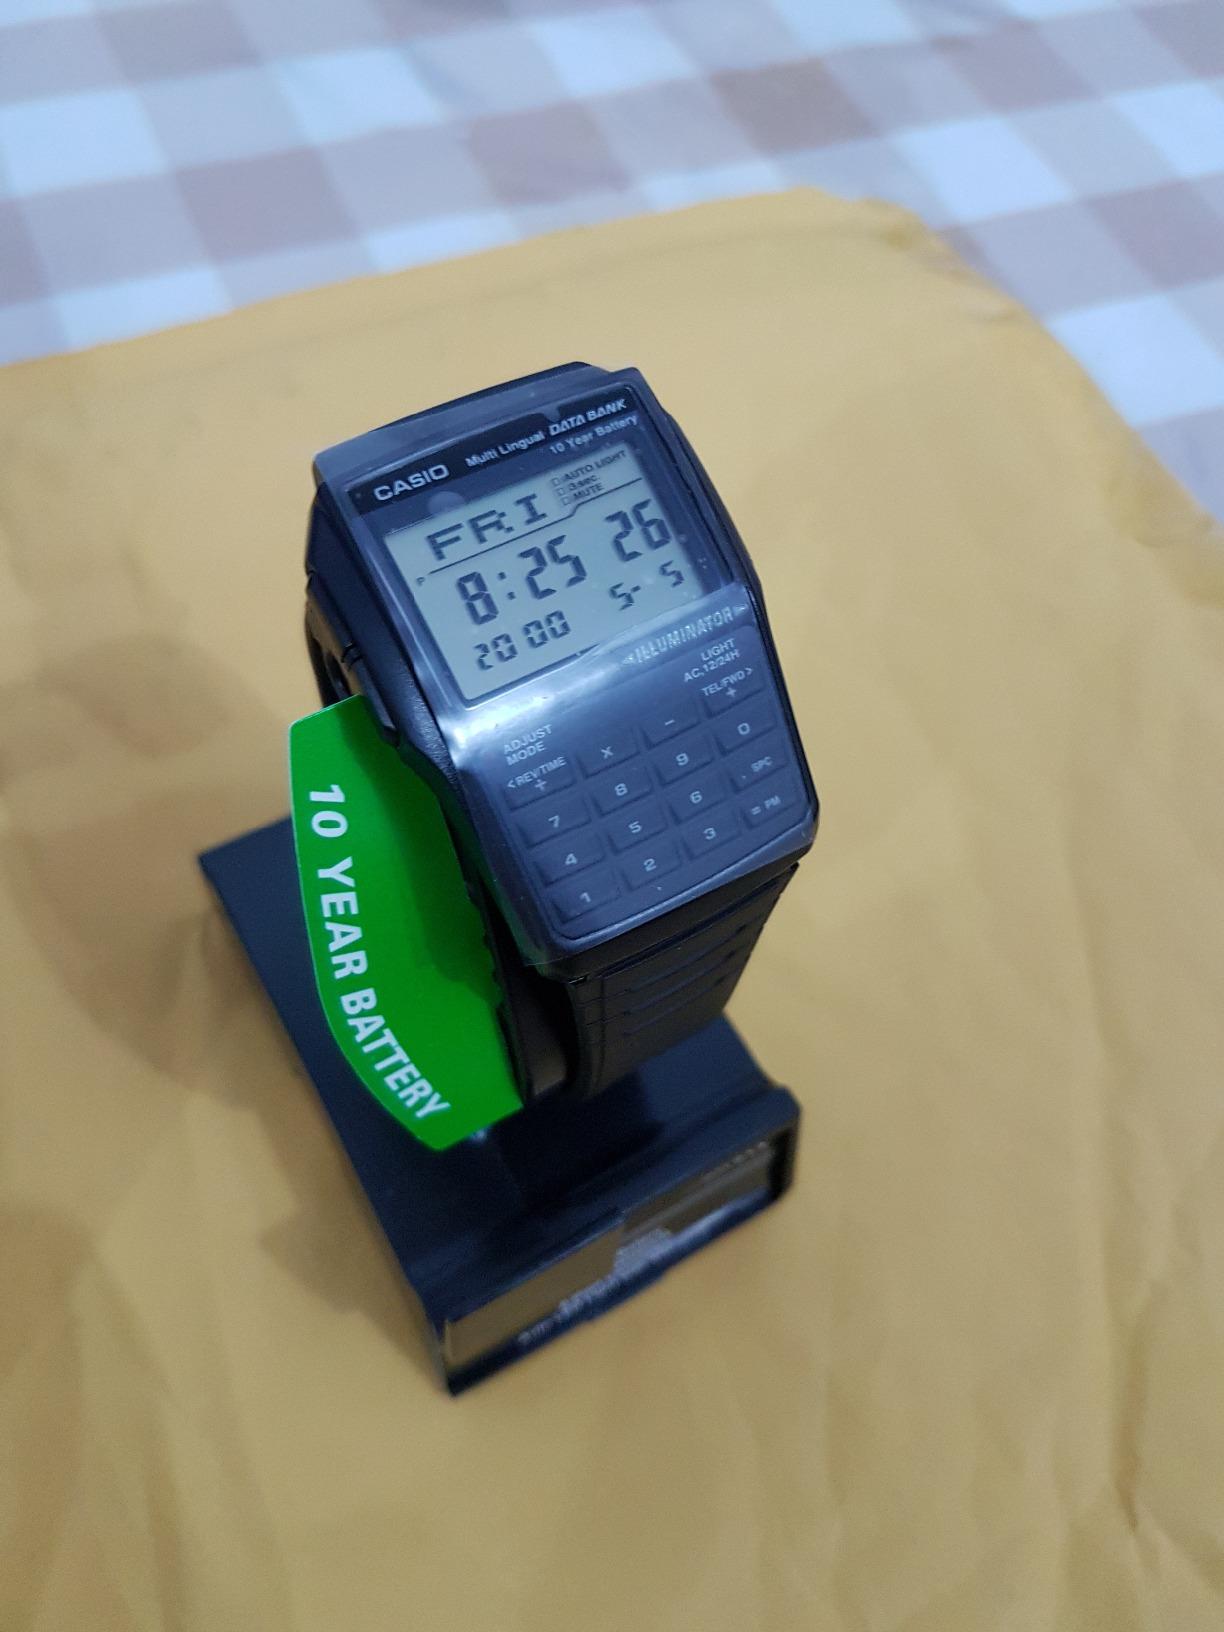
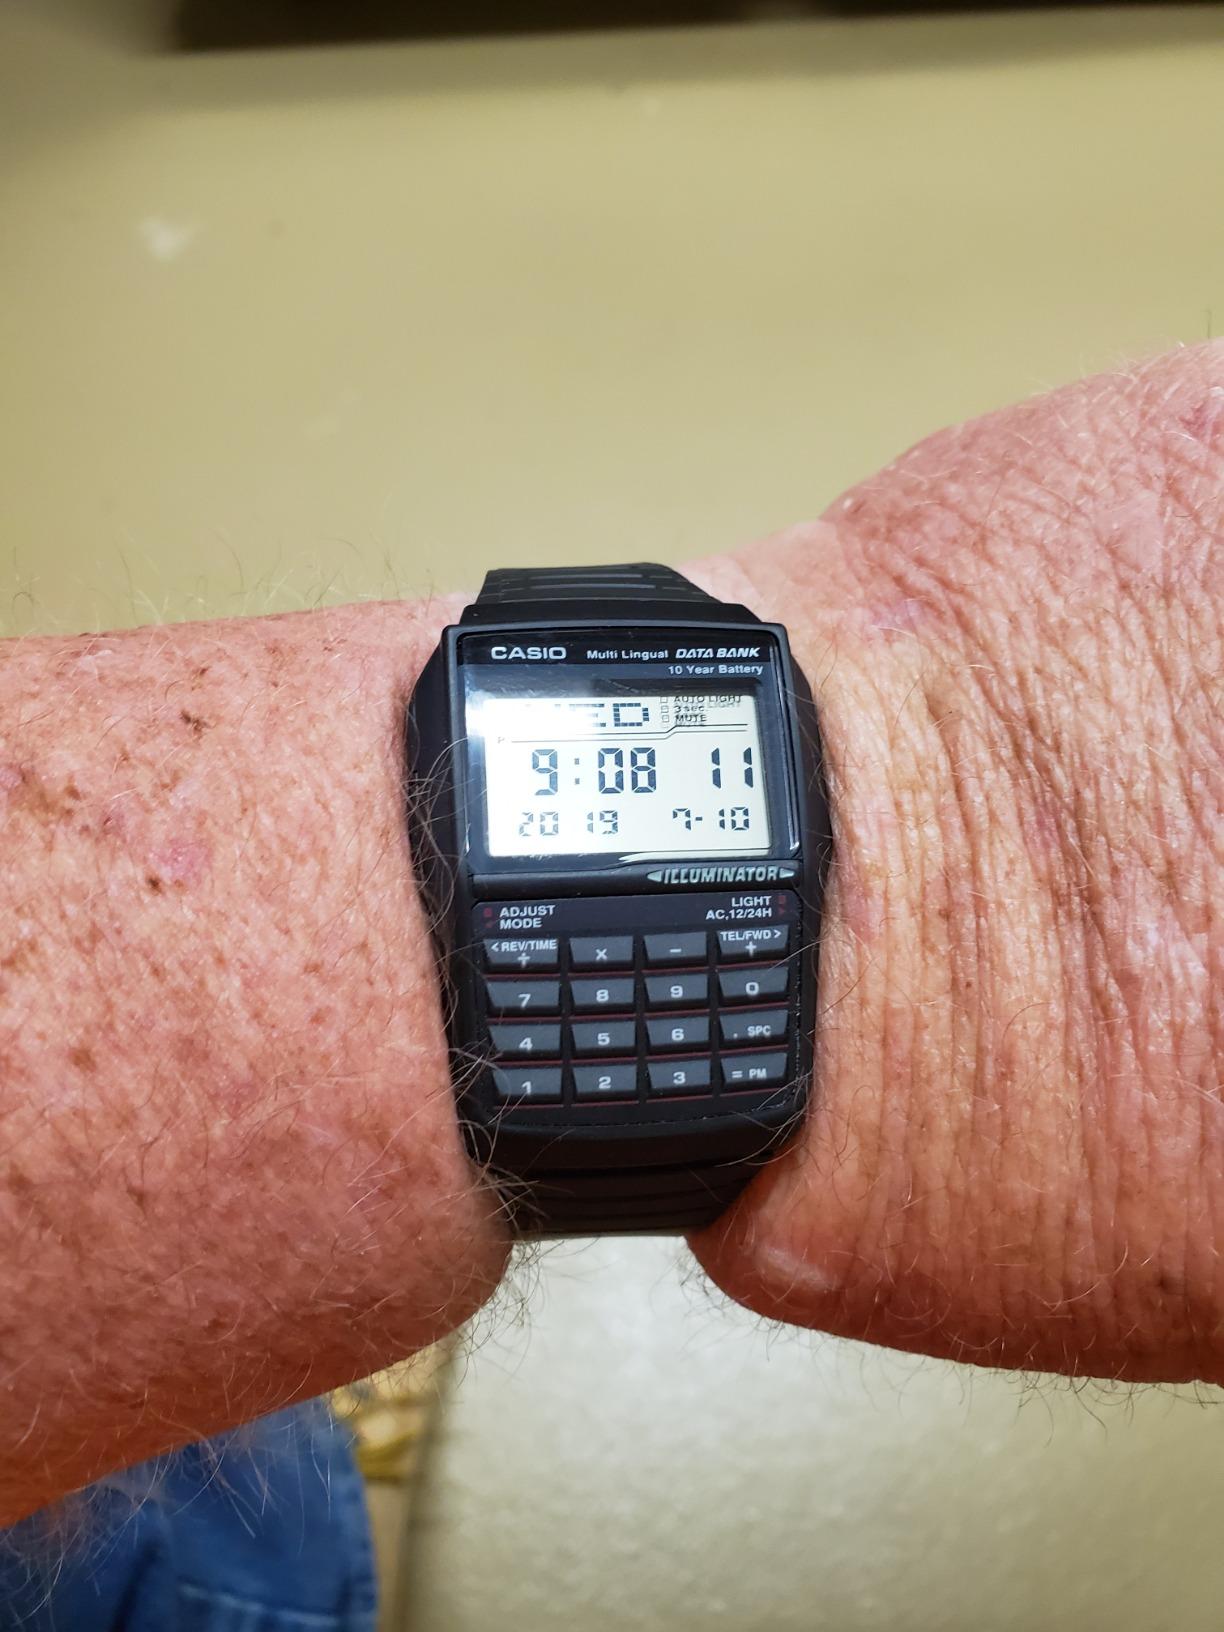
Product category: accessories_watch
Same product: yes